Sonya Golden Hand

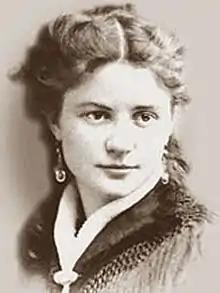
Sonya Golden Hand, c. 1870

Sofia Ivanovna Blyuvshtein (also spelled as Bluvstein, Bluvsztejn; better known as Sonia (Son'ka) the Golden Hand; 1846–1902), was a female con artist who lived in the Russian Empire and was eventually convicted of theft. She committed several carefully planned robberies, and was eventually captured and exiled to the Sakhalin penal colony. She became the basis of several books and films, in which she is romanticized as a Robin Hood figure, who never killed, and who stole only from the rich.